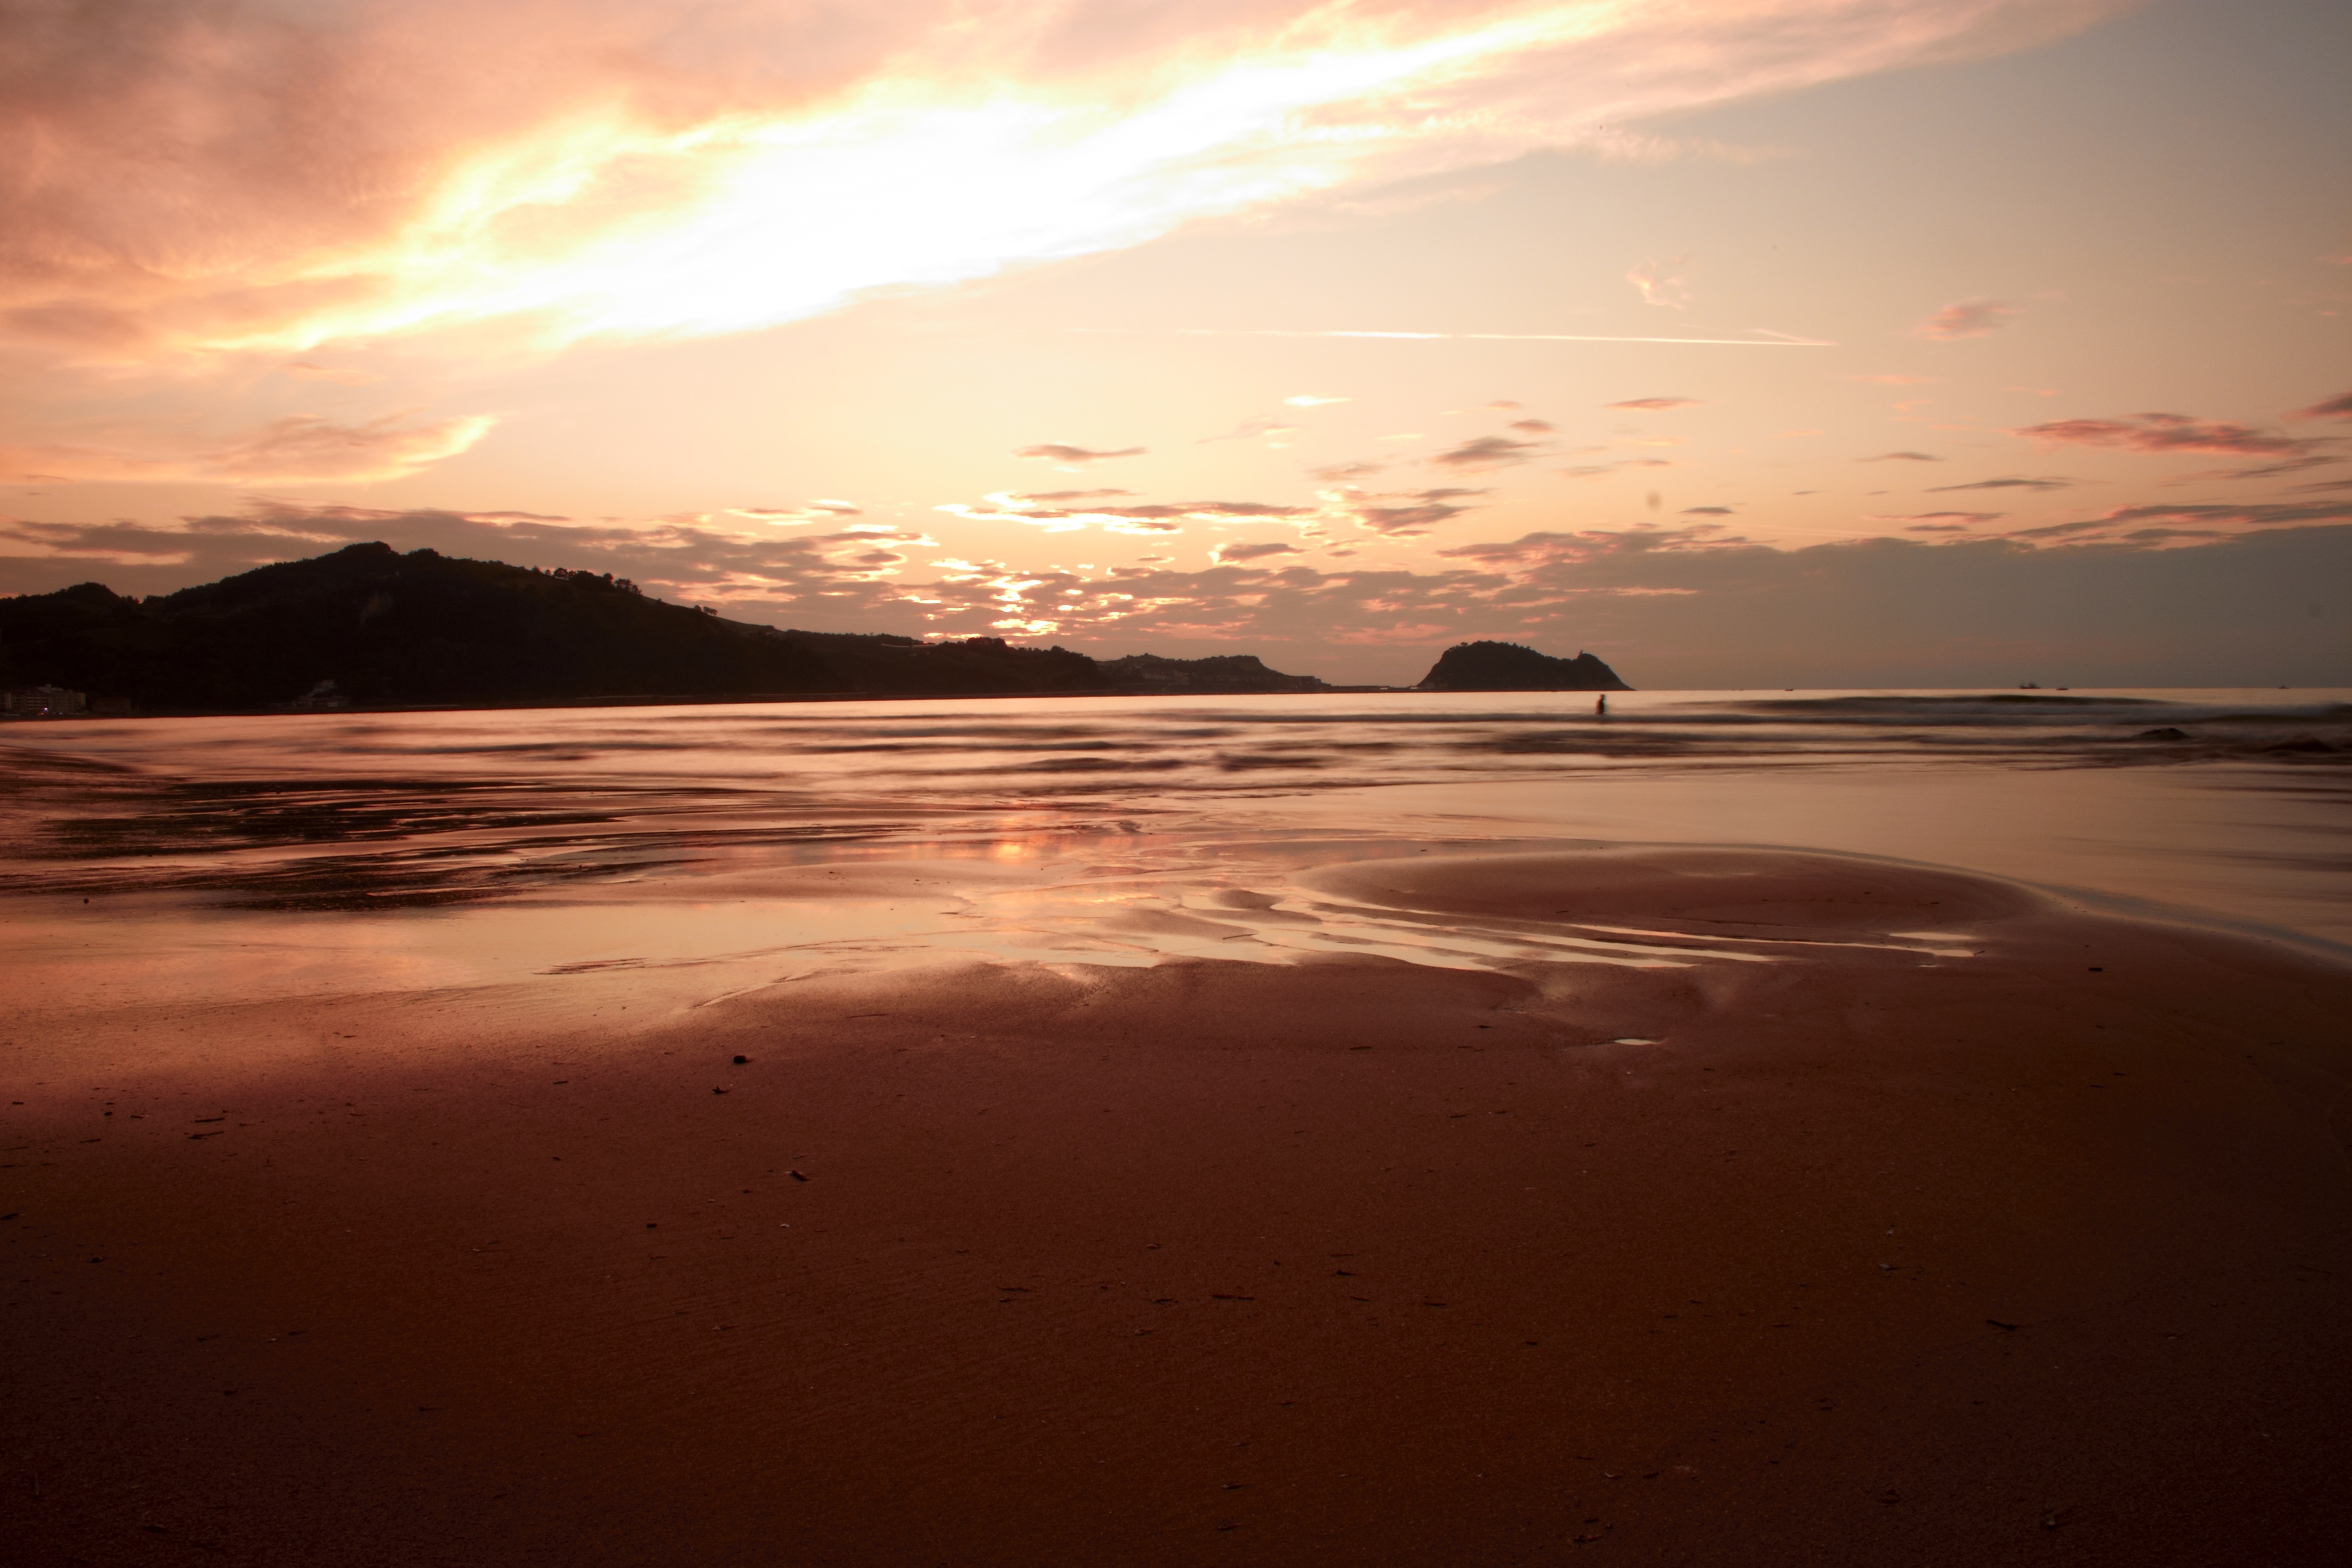
beach, sea, coast, sand, ocean, horizon, cloud, sky, sun, sunrise, sunset, sunlight, morning, shore, wave, dawn, dusk, evening, reflection, holiday, bay, body of water, afterglow, evening sky, wind wave